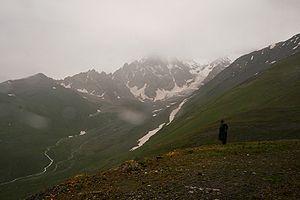
Le col Mamison est un col de haute montagne, situé à 2 911 mètres au centre de la crête du Grand Caucase, entre la Géorgie et la Russie. Il est traversé par la route militaire d'Ossétie, voie importante qui relie Kutaisi, seconde ville de Géorgie, avec Alagir, en Russie.